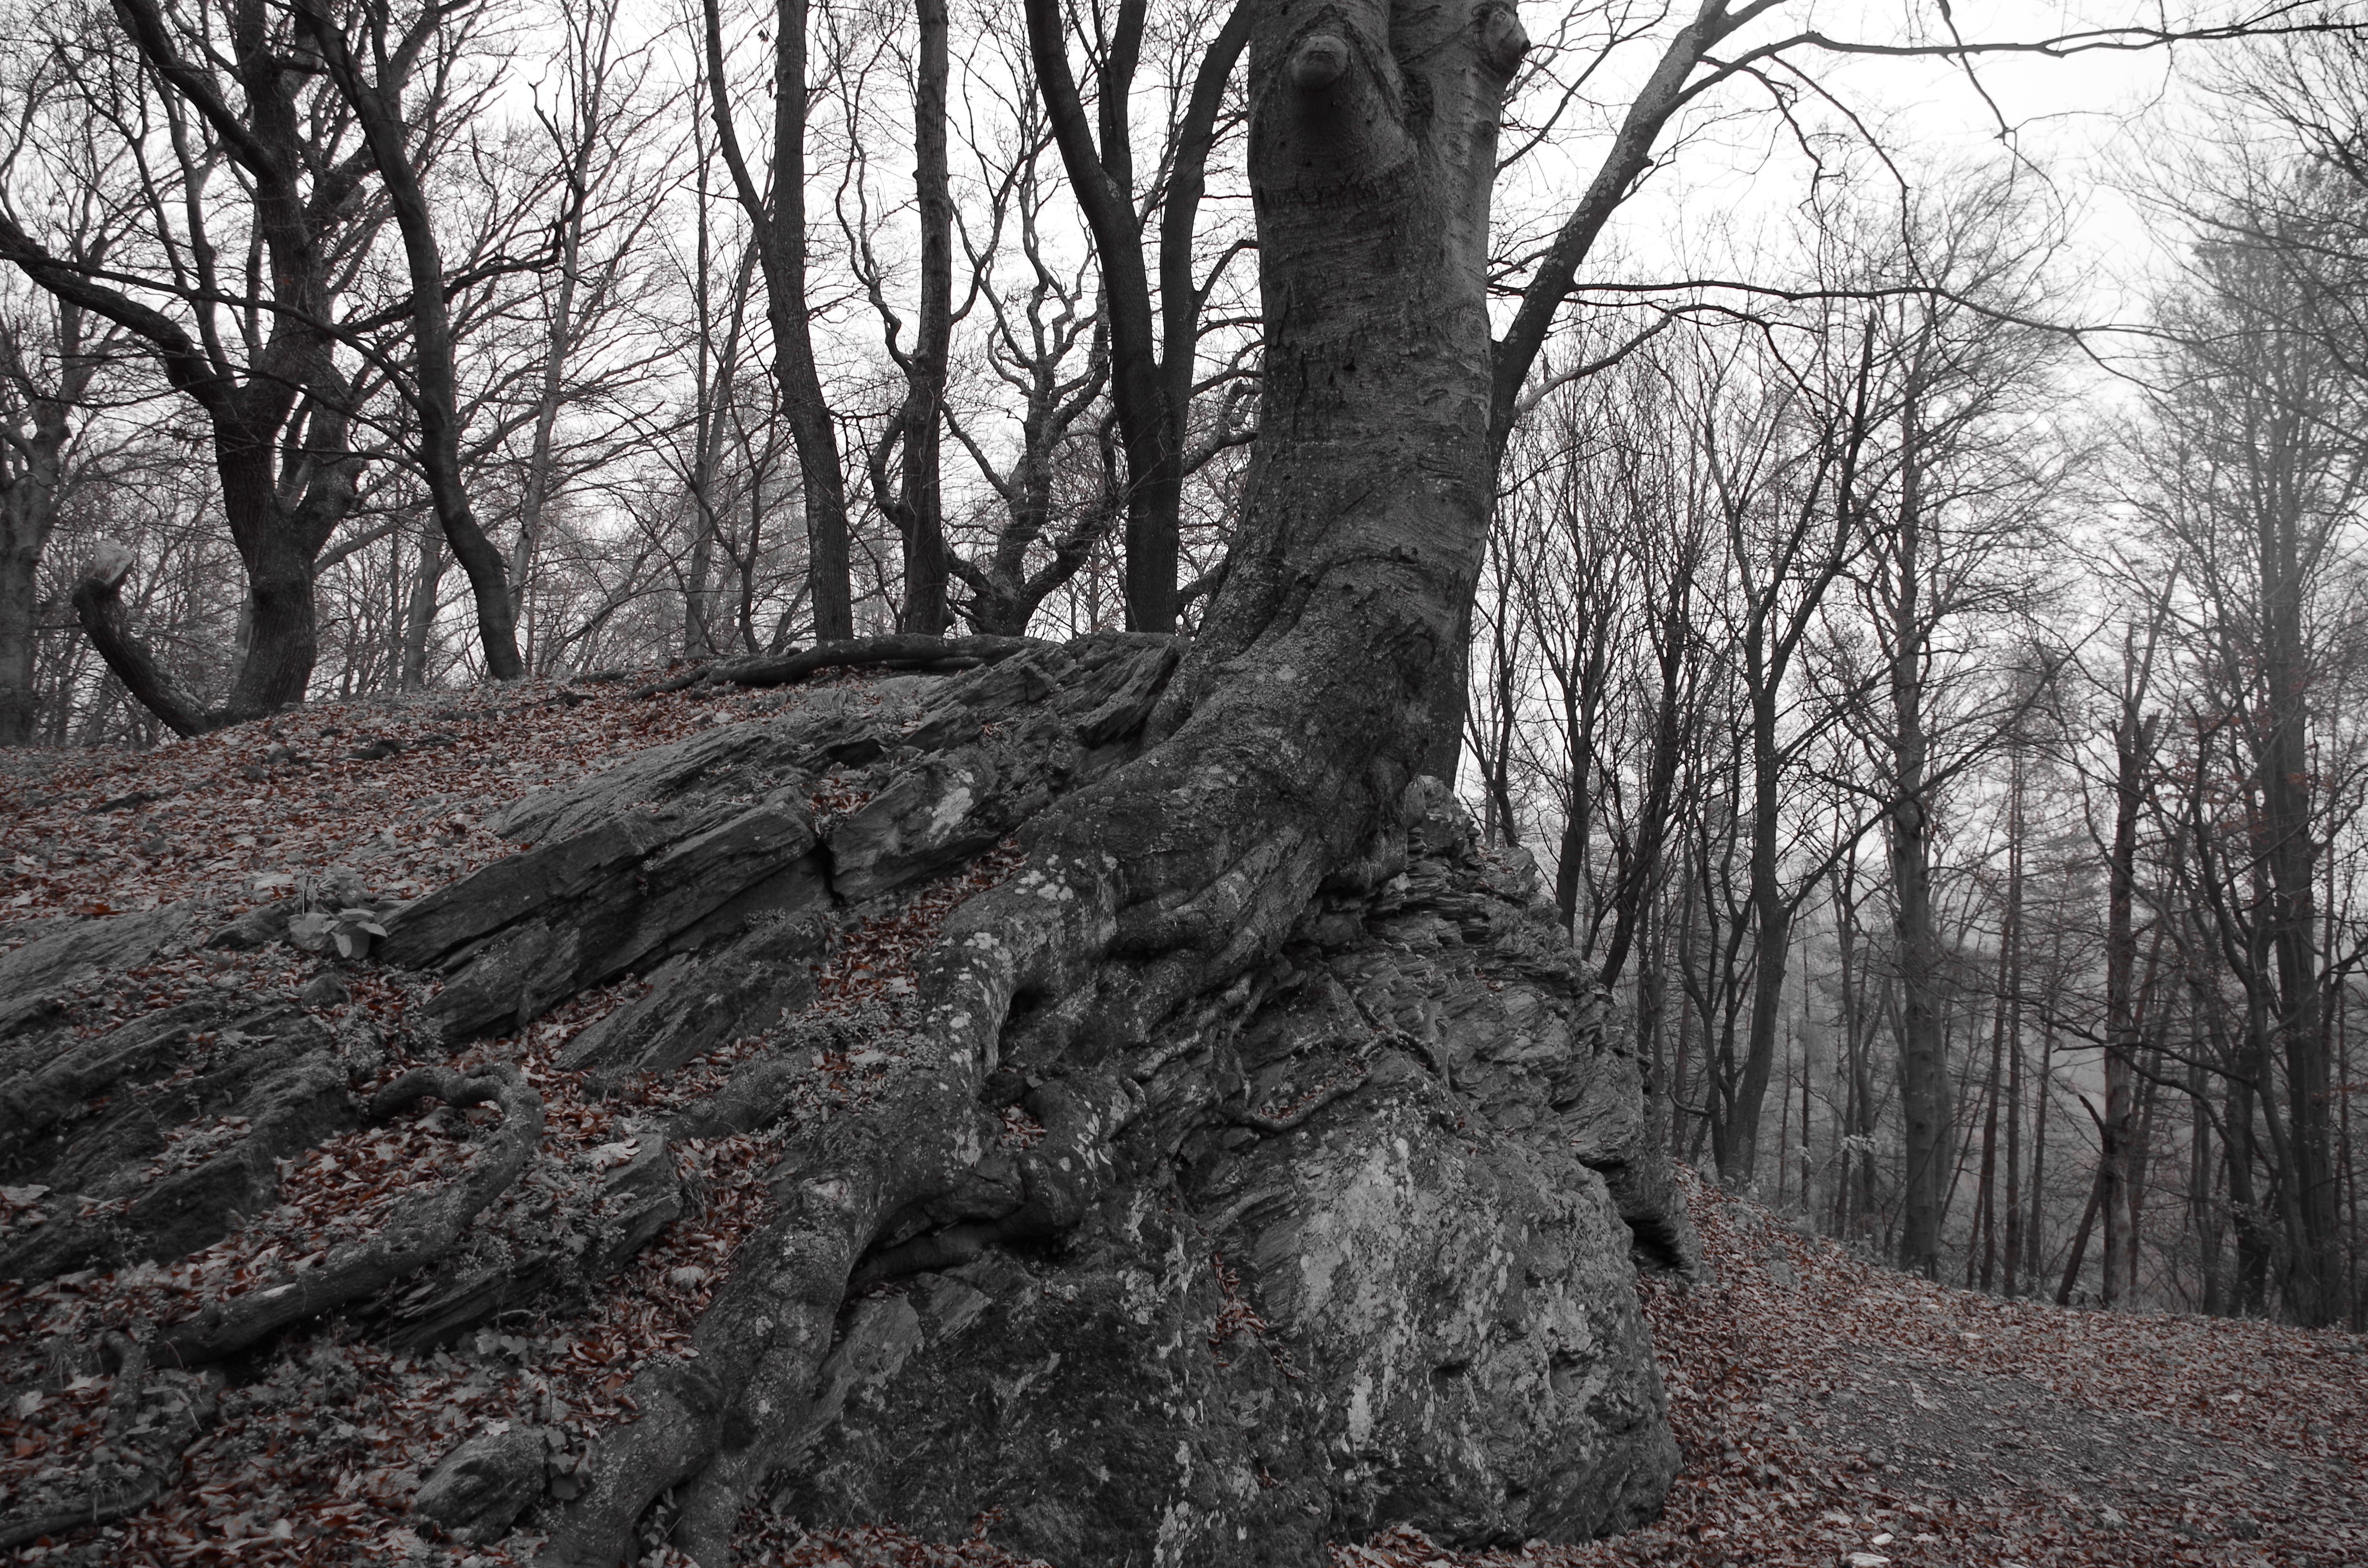
tree, nature, forest, wilderness, branch, mountain, winter, plant, wood, trunk, cliff, season, plants, root, spruce, deciduous, woodland, habitat, natural environment, woody plant